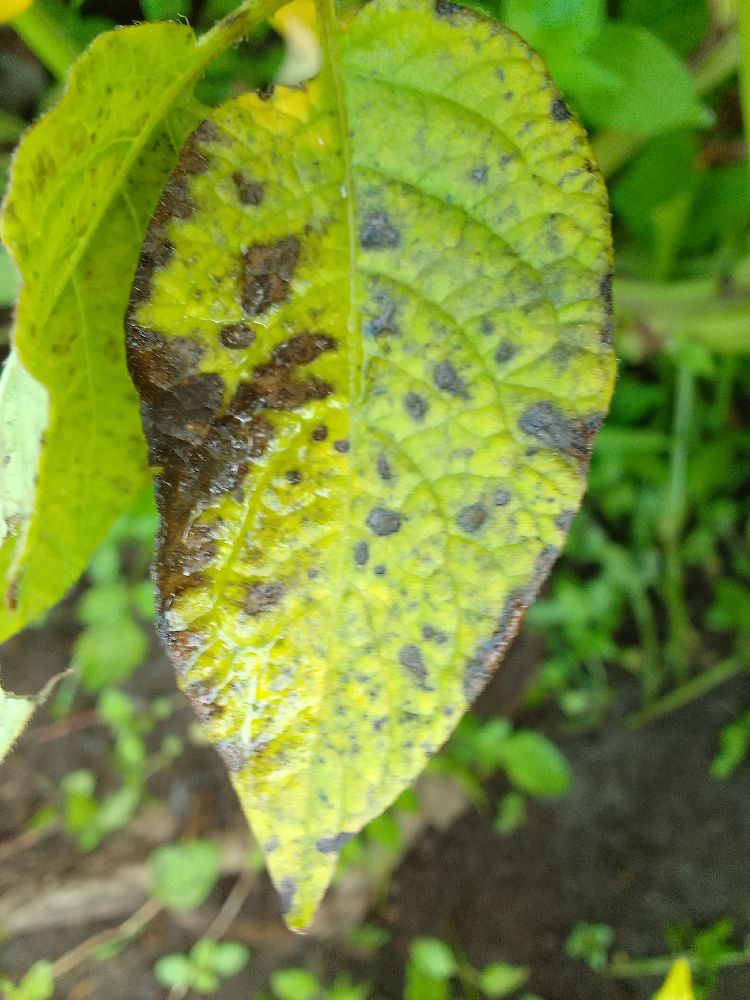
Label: Early blight